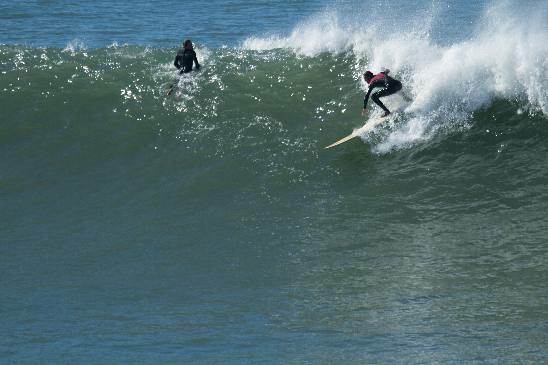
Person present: Yes